Answer in natural language. Which object is closer to wooden dining table (highlighted by a red box), black color shelving unit (highlighted by a blue box) or Book (highlighted by a green box)? Choose between the following options: black color shelving unit (highlighted by a blue box) or Book (highlighted by a green box)
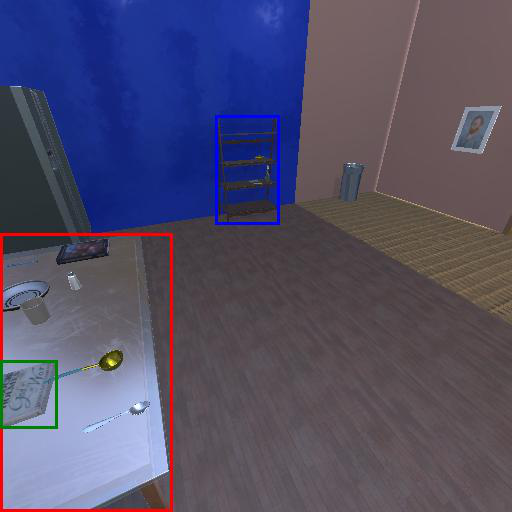
<answer>Book (highlighted by a green box)</answer>